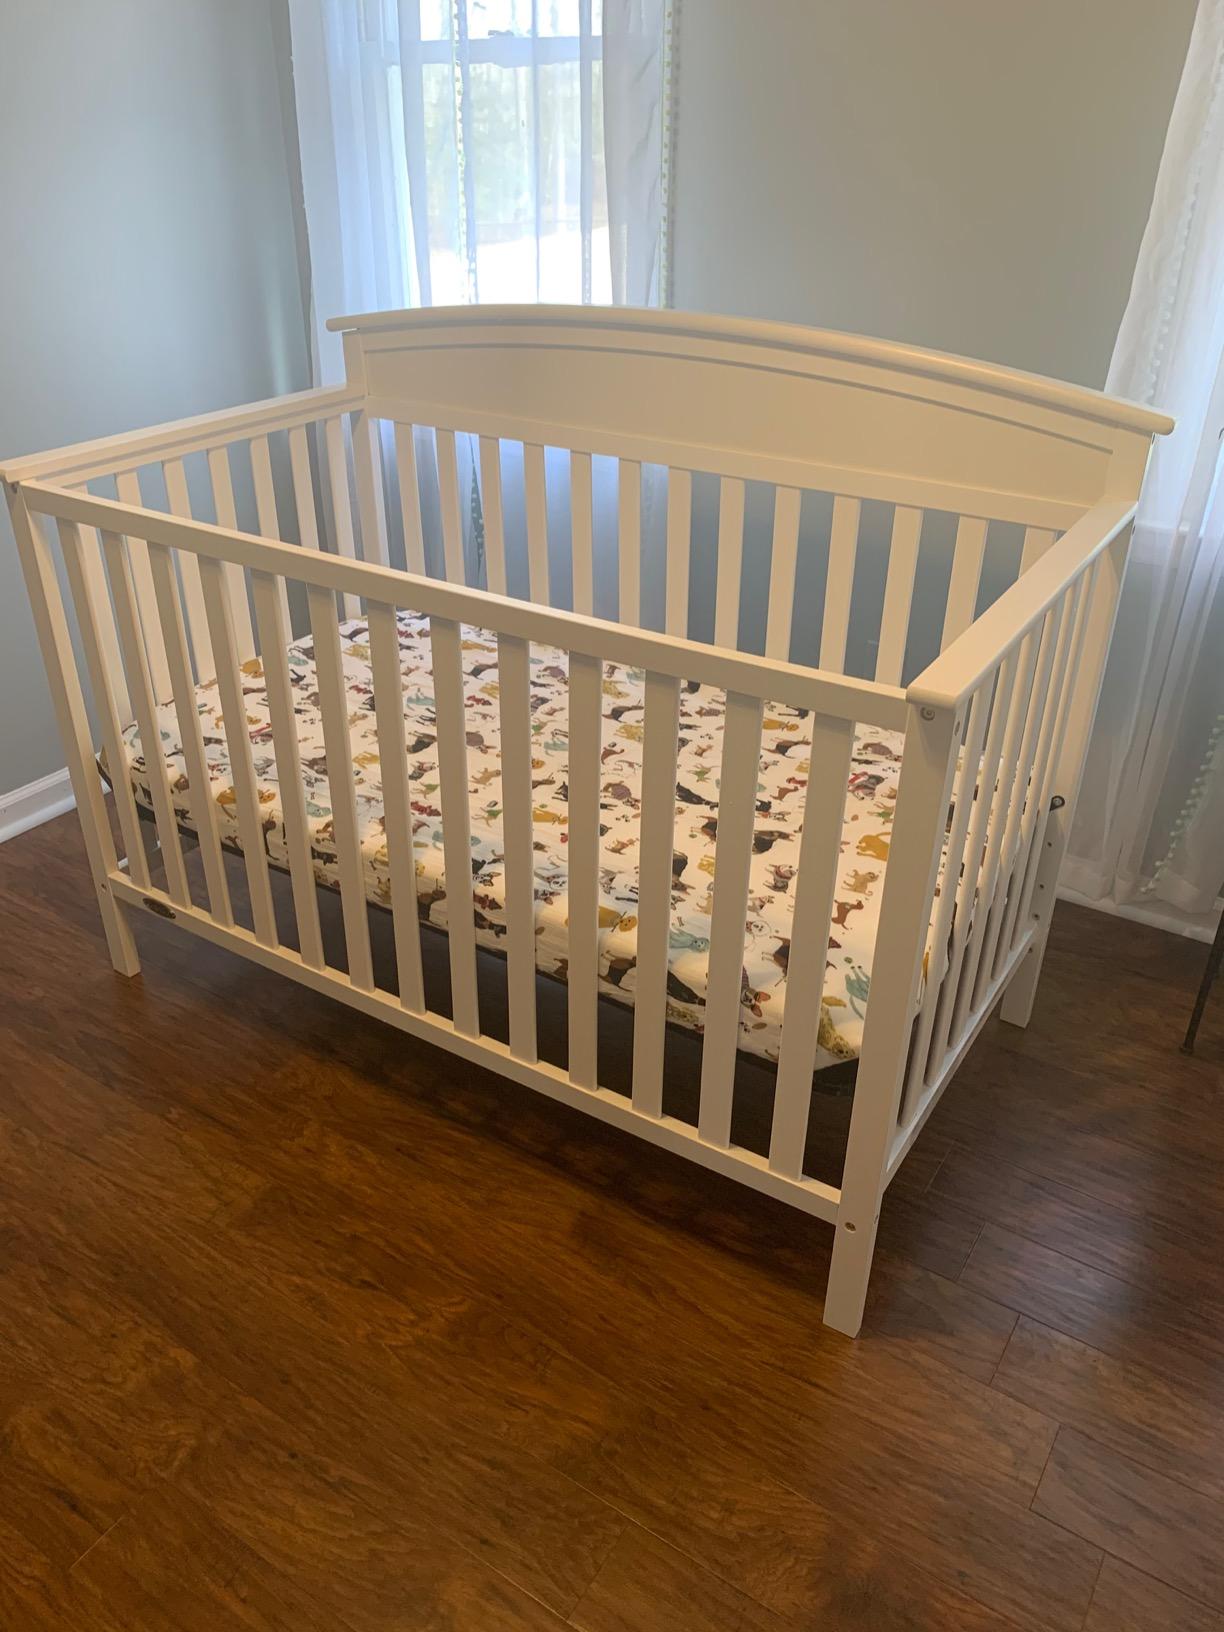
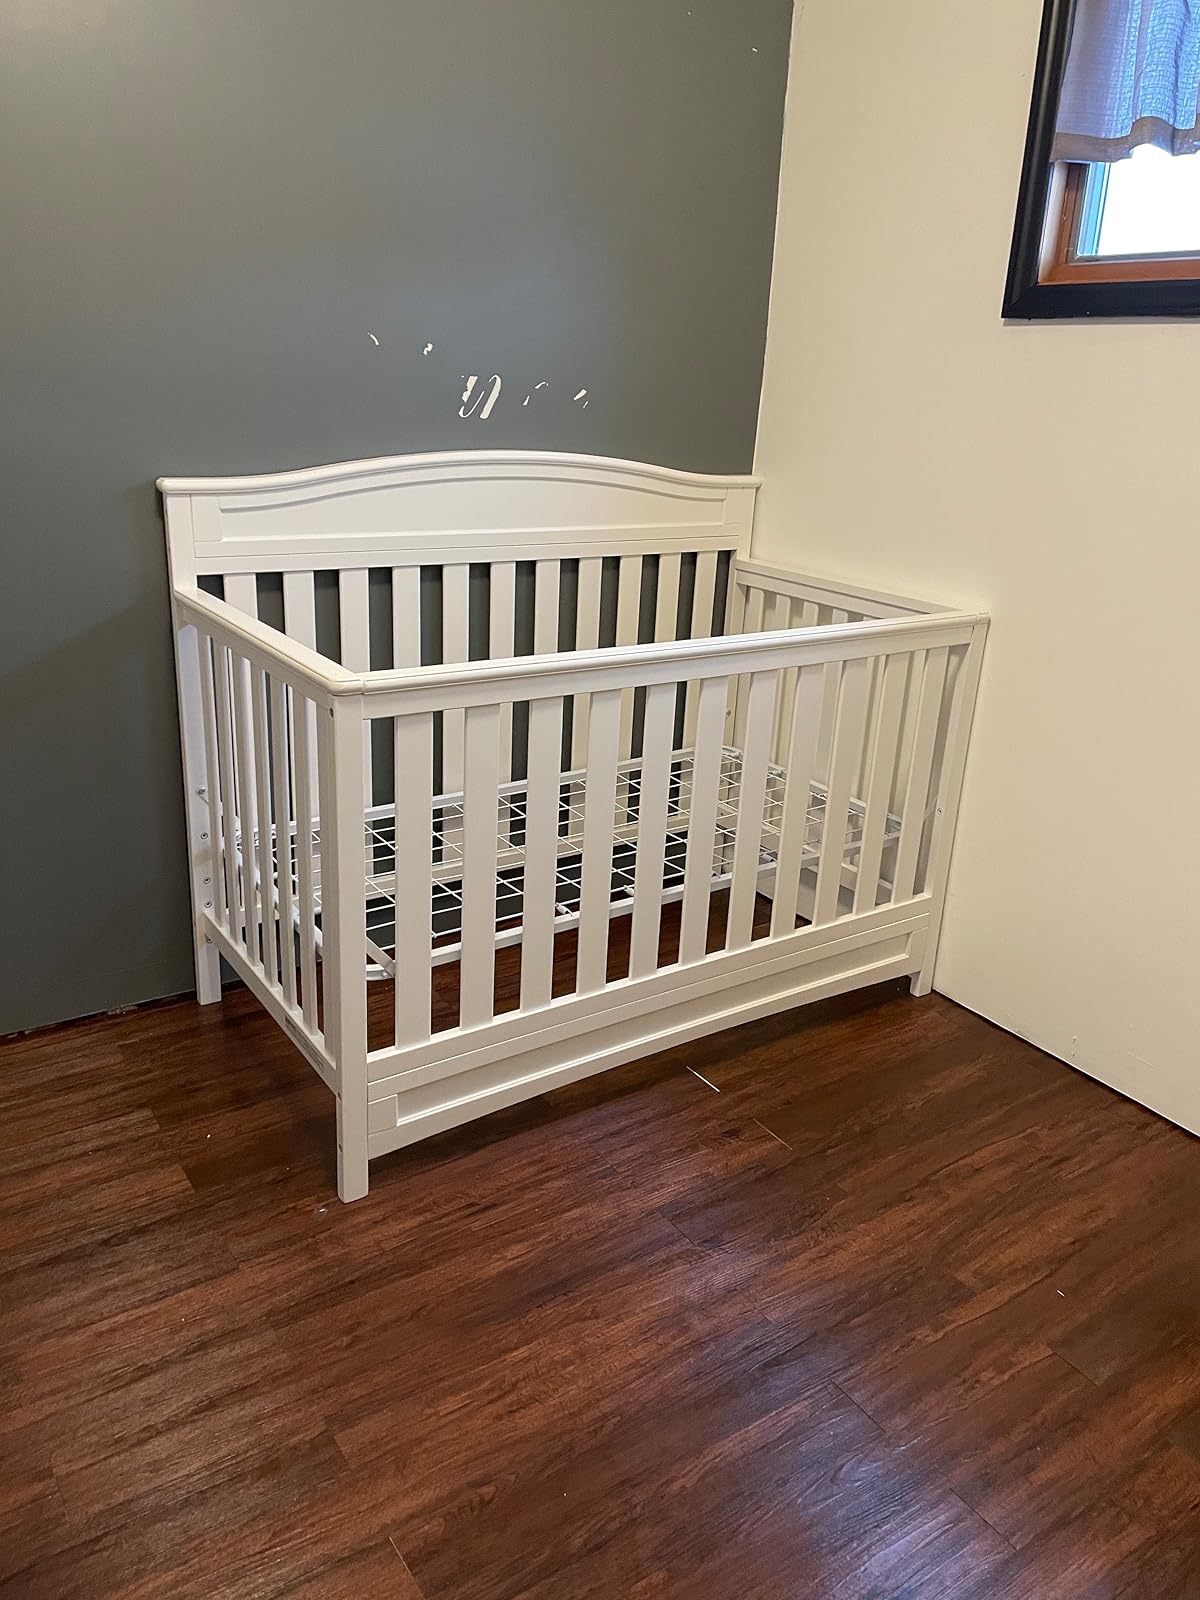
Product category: products_crib
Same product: no